Beate Hermelin

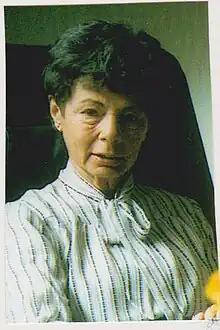
Beate Hermelin ca.1982

Beate Marianne E Hermelin, ("née" Fliess; 7 August 1919 – 14 January 2007), affectionately known as Ati, was a German-born experimental psychologist, who worked in the UK and was a pioneer in the experimental study of autism. Her numerous scientific publications span five decades.